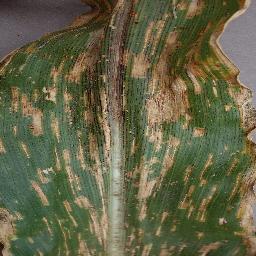
Label: Corn_(Maize)___Gray_Leaf_Spot_(Cercospora)